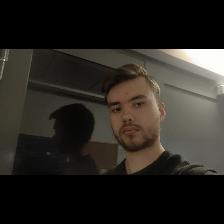
Label: Human